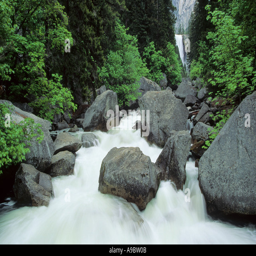
river tumbles over cascades below waterfall